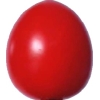
Label: tomato_cherry_red